34th G8 summit

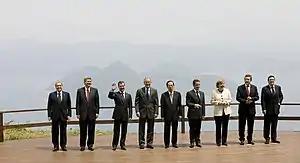

The 34th G8 summit was held in the town of Tōyako, Hokkaido, Japan, on July 7–9, 2008. The locations of previous summits hosted by Japan include Tokyo (1979, 1986, 1993) and Nago, Okinawa (2000). The G8 summit has evolved beyond being a gathering of world political leaders to become an occasion for a wide variety of non-governmental organizations, activists and civic groups to congregate and discuss a multitude of issues.